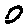
Label: 0